Tollerodden

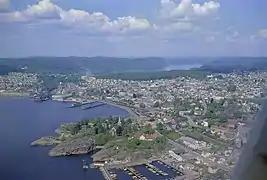
Larvik town with Tollerodden peninsula in the foreground, wooded with Larvik church clearly visible and the Customs/Archers house to the left. Photo taken

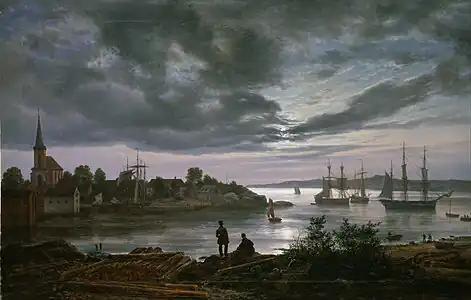
Tollerodden painted 1839 with the two story Customs house owned by timber merchant William Archer.

Tollerodden (spelled "Tolderodden" until 1917) is a small peninsula located in the bottom of the Larviksfjorden and a part of the town of Larvik in Larvik Municipality in Vestfold county, along the southeast coast of Norway.